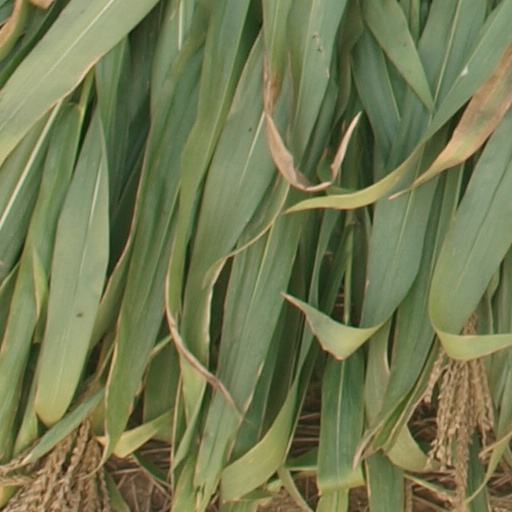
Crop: maize; corn